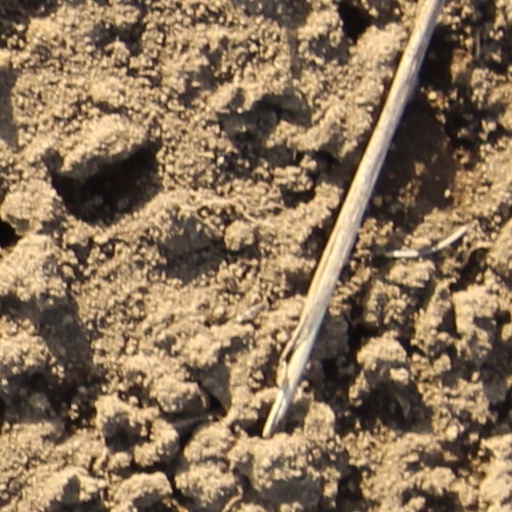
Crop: wheat